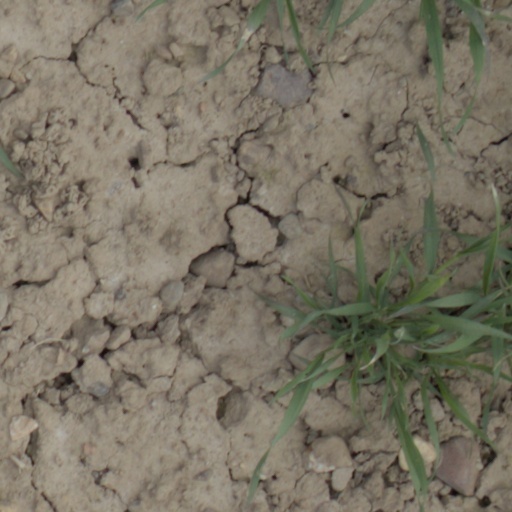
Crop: wheat